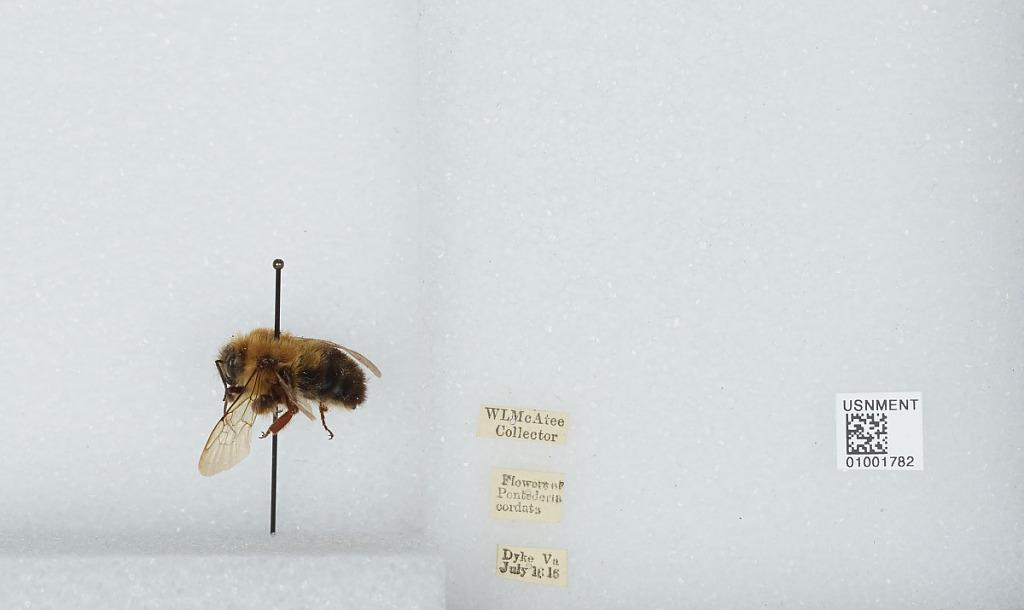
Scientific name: Bombus (Pyrobombus) bimaculatus Cresson
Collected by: W. McAtee
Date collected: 1916-7-16
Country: United States
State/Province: Virginia
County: Greene
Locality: Dyke
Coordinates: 38.2536, -78.5397